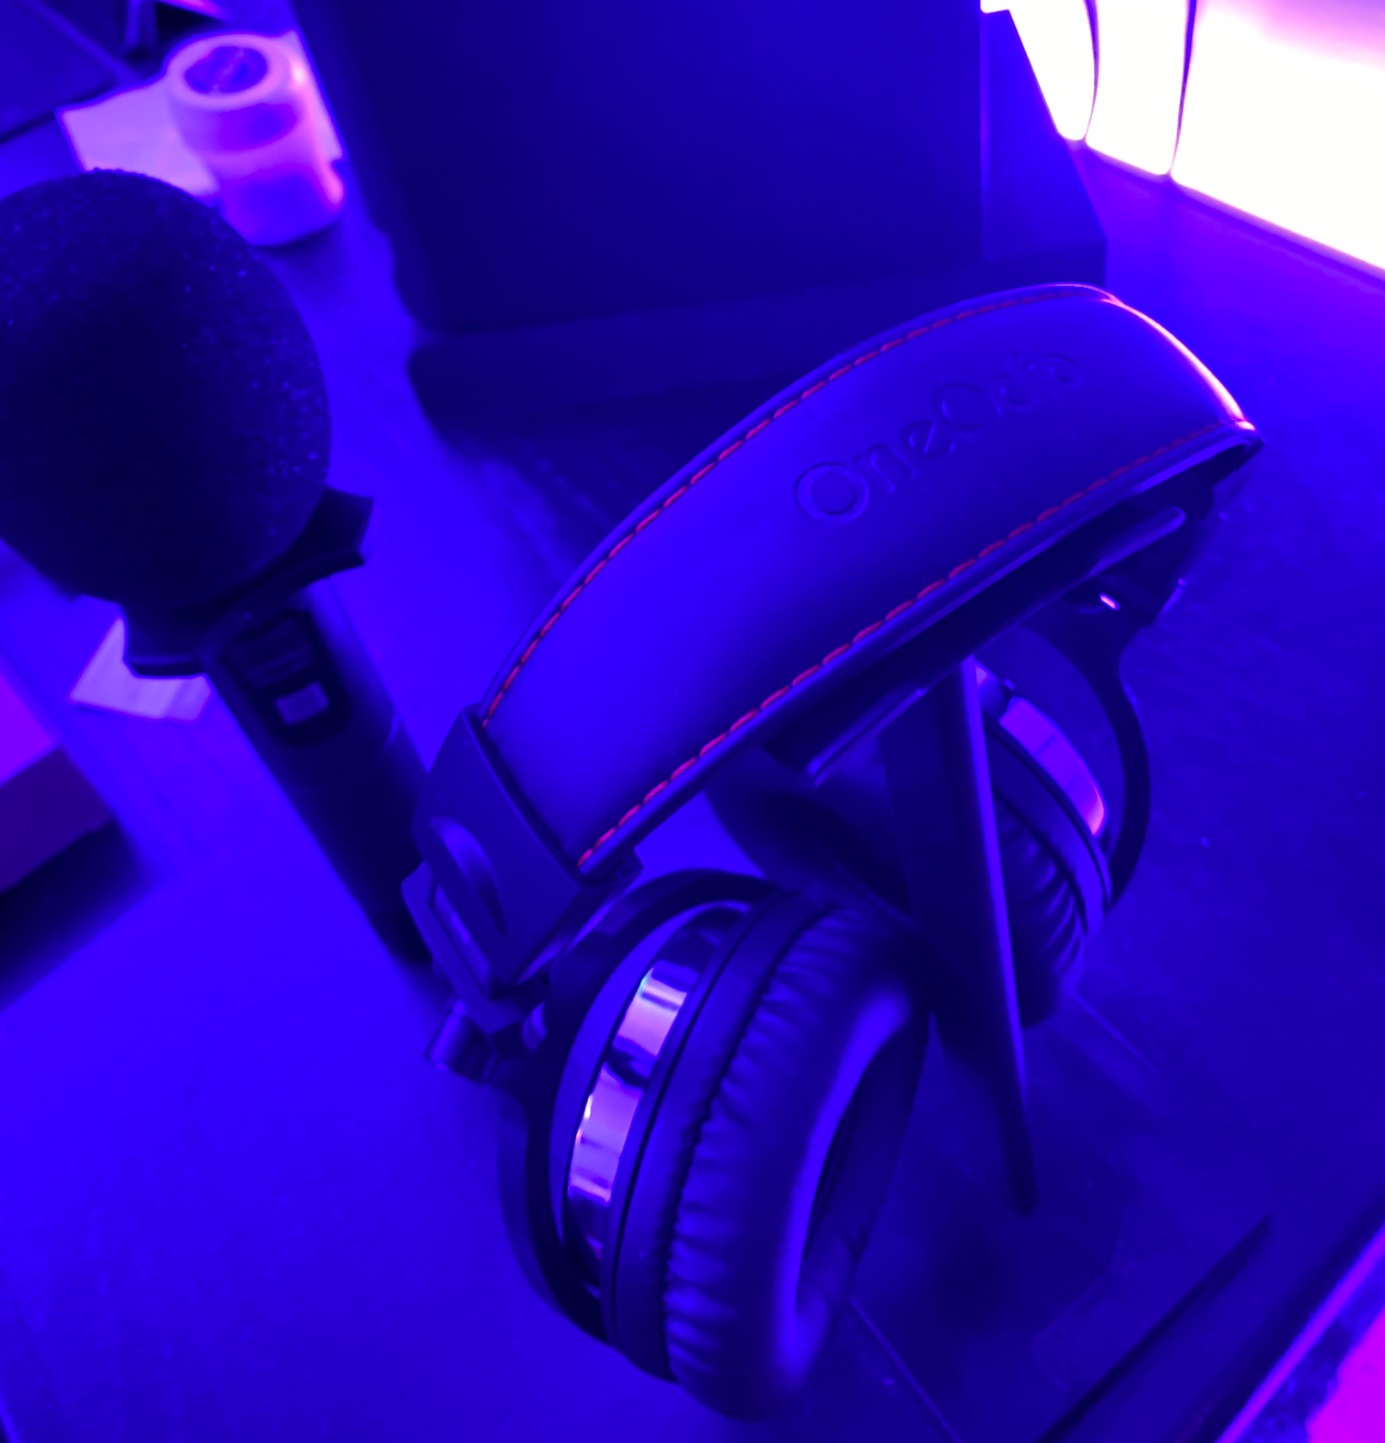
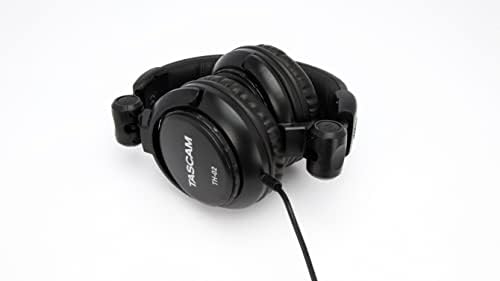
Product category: headphones
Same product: no